Alfred Worden

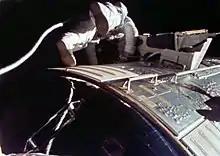
Worden performing the first deep-space EVA during Apollo15's homeward journey (1971)

As "Falcon" took off from the Moon, Worden played a recording of the Air Force Song ("Off we go, into the wild blue yonder"), intending it to be heard only in Mission Control; somewhat to his chagrin, it was relayed to the LM, to the annoyance of Scott. Worden piloted the CSM as Scott maneuvered the LM, bringing them together in a direct rendezvous, on the first lunar orbit, the second time a first-orbit rendezvous had been accomplished (after Apollo14).